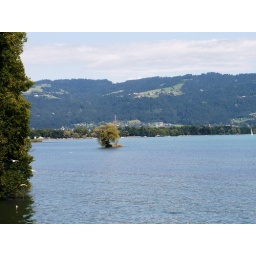
The green wall above the lake